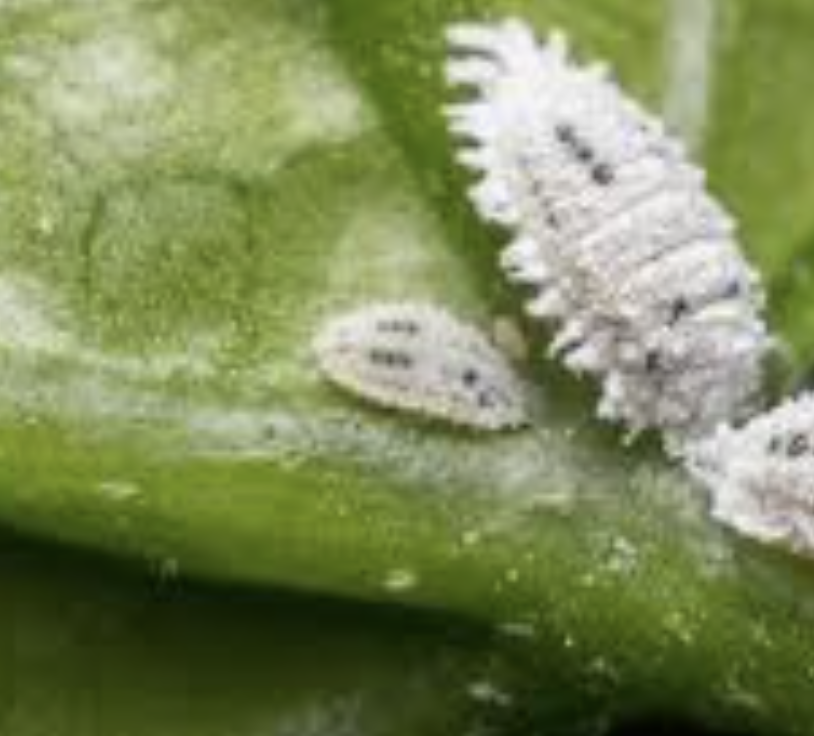
Label: mealybug_infestation